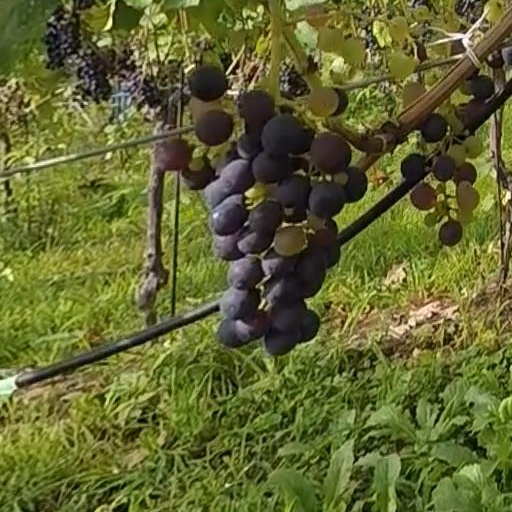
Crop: grape